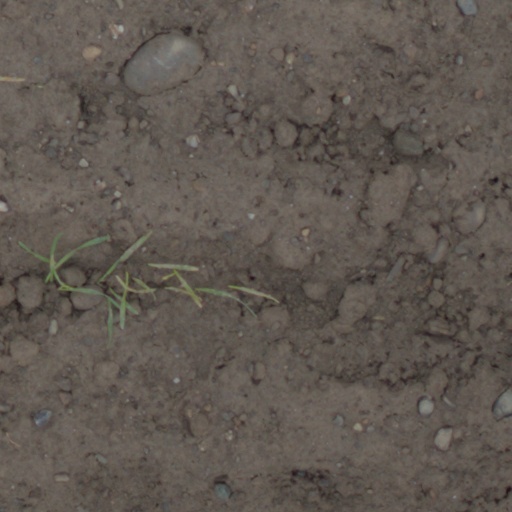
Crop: wheat